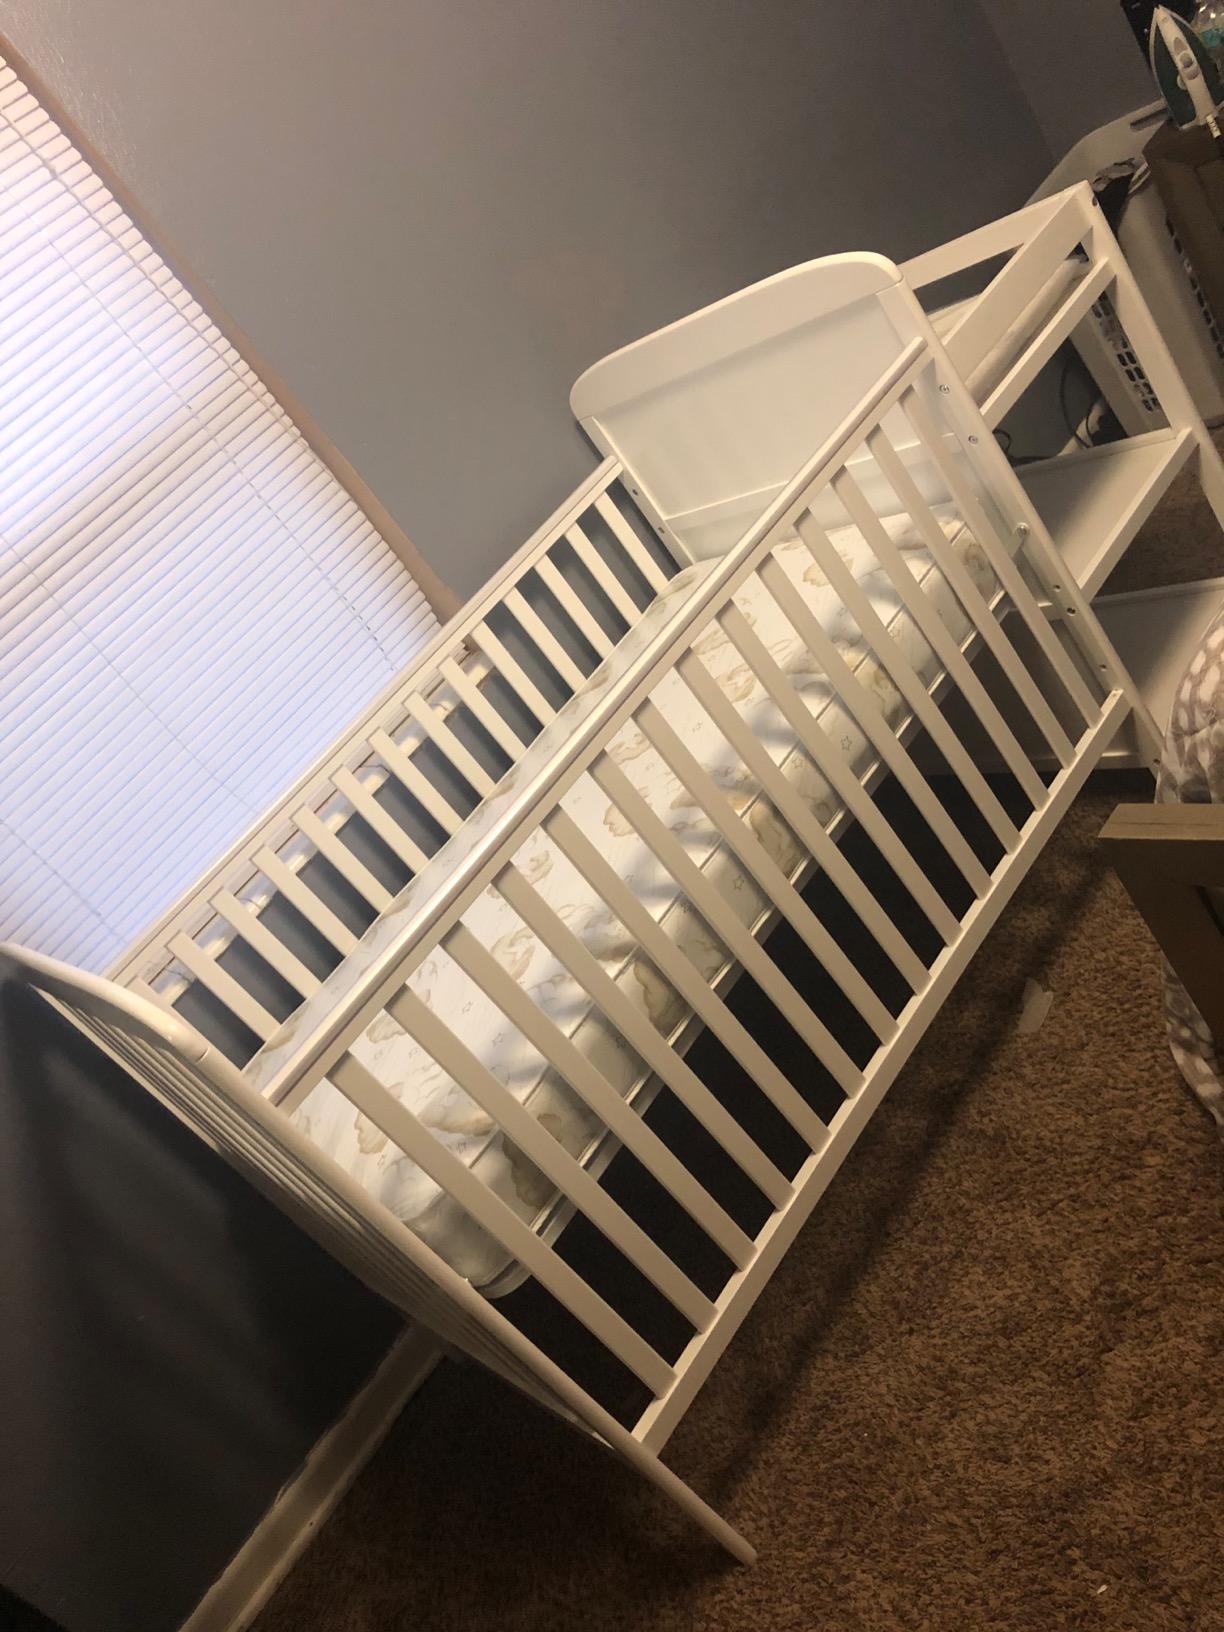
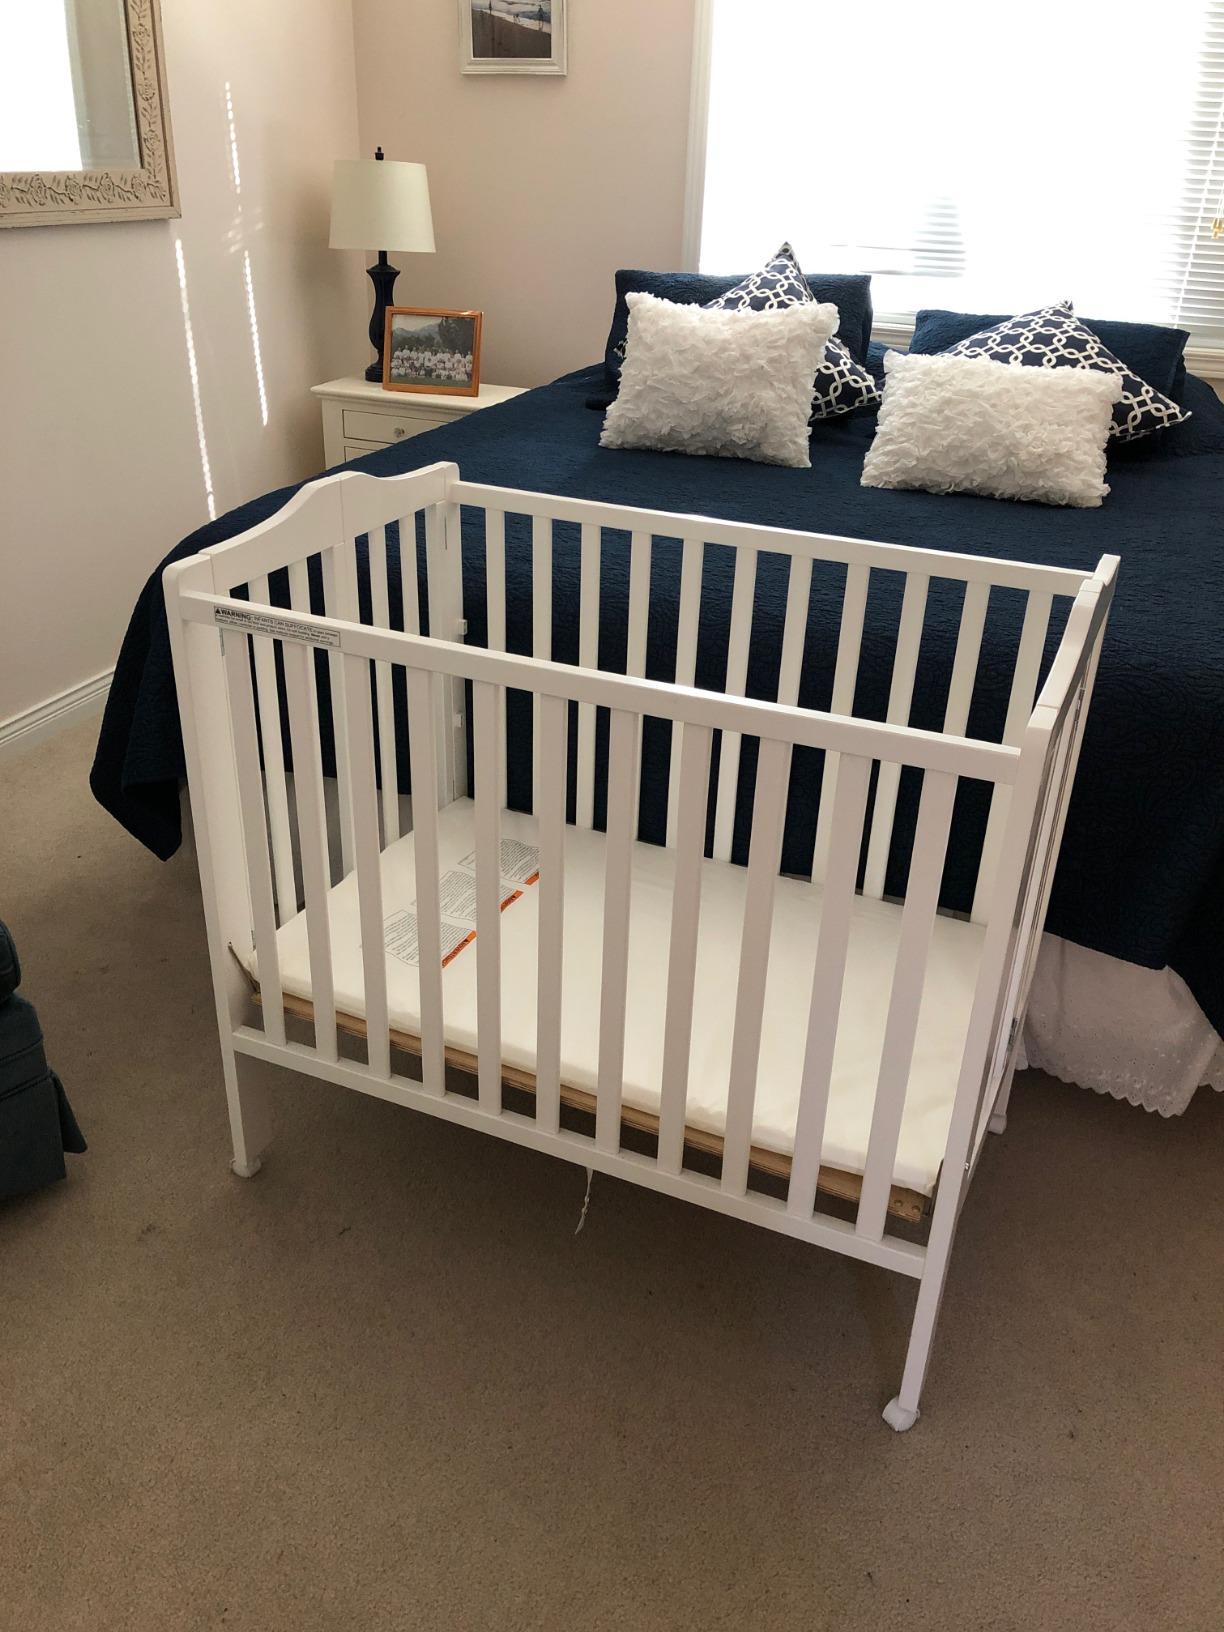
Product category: products_crib
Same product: no